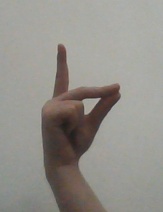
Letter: ta